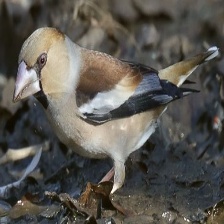
Species: HAWFINCH
Scientific name: COCCOTHRAUSTES COCCOTHRAUSTES